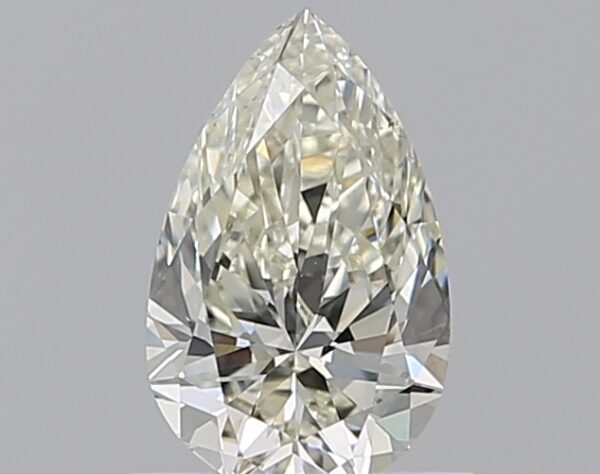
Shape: pear
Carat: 0.8
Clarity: VS2
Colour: L
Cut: EX
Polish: EX
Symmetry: VG
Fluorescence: M
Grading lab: GIA
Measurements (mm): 8.19 x 5.1 x 3.15